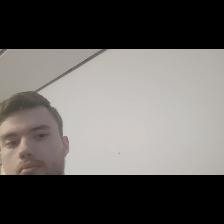
Label: Human